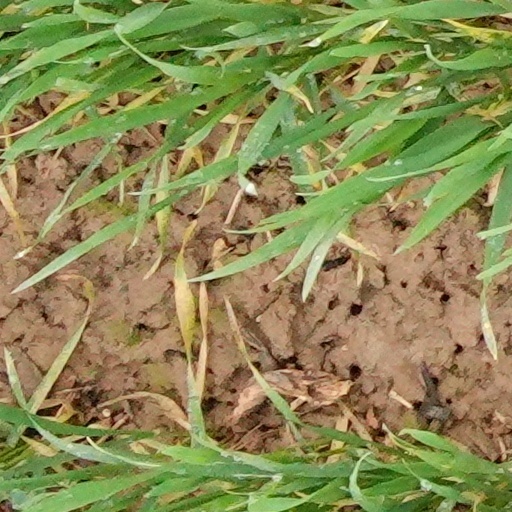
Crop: wheat